Lauraville, Baltimore

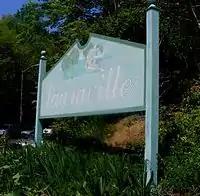

Lauraville is named for the daughter of John Henry Keene, who was a local property owner and businessman active after the American Civil War. Soon after the Civil War, Lauraville became an official village, with its own post office, and as a result its present name. Local residents who had lobbied for a local mail service were confronted by the Post Office's requirement for a village name as a mail destination. At a local meeting, chief supporter for the village post office, John Henry Keene, a local property owner who also operated a planing mill and lumber yard on the site of today's Bond Lumber, suggested that the community be named after his daughter Laura. Apparently that was acceptable to all present, for the area has been Lauraville since.